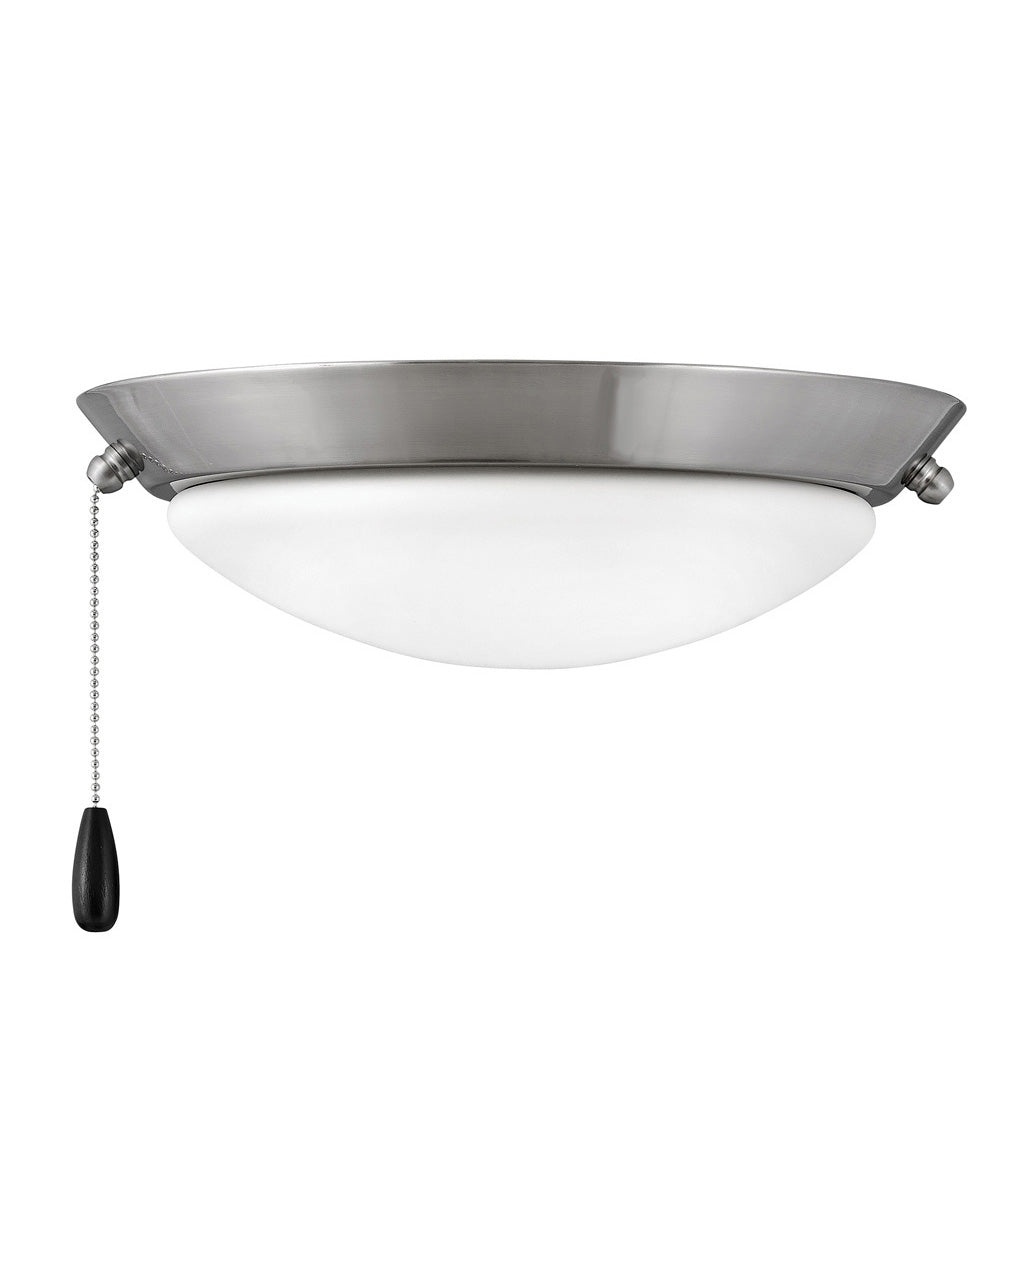
Light Kit Large Low Profile - Brushed Nickel
Brand: HINKLEY FAN
Category: Home & Garden > Household Appliance Accessories > Fan Accessories > Lighting System Kits